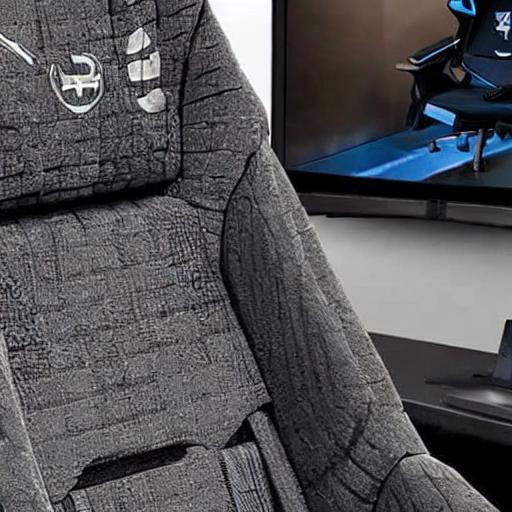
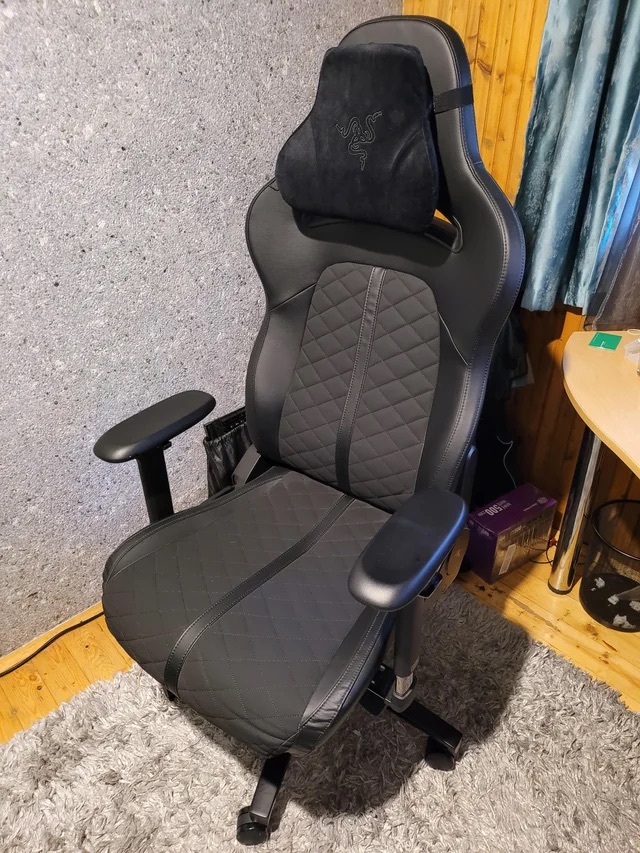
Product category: items_chair
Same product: no